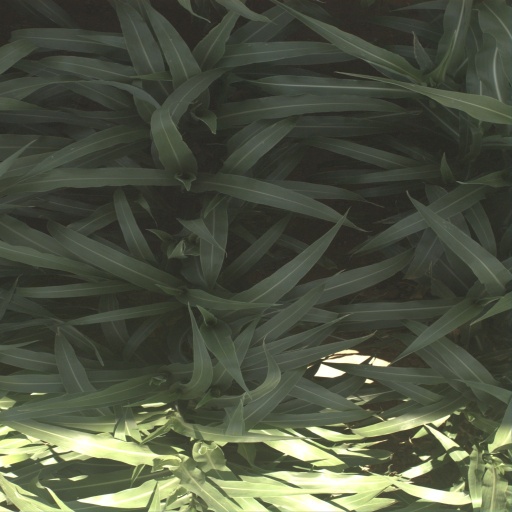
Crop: sorghum